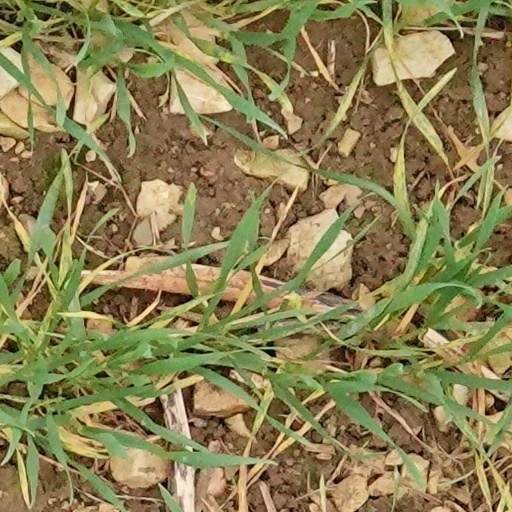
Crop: wheat